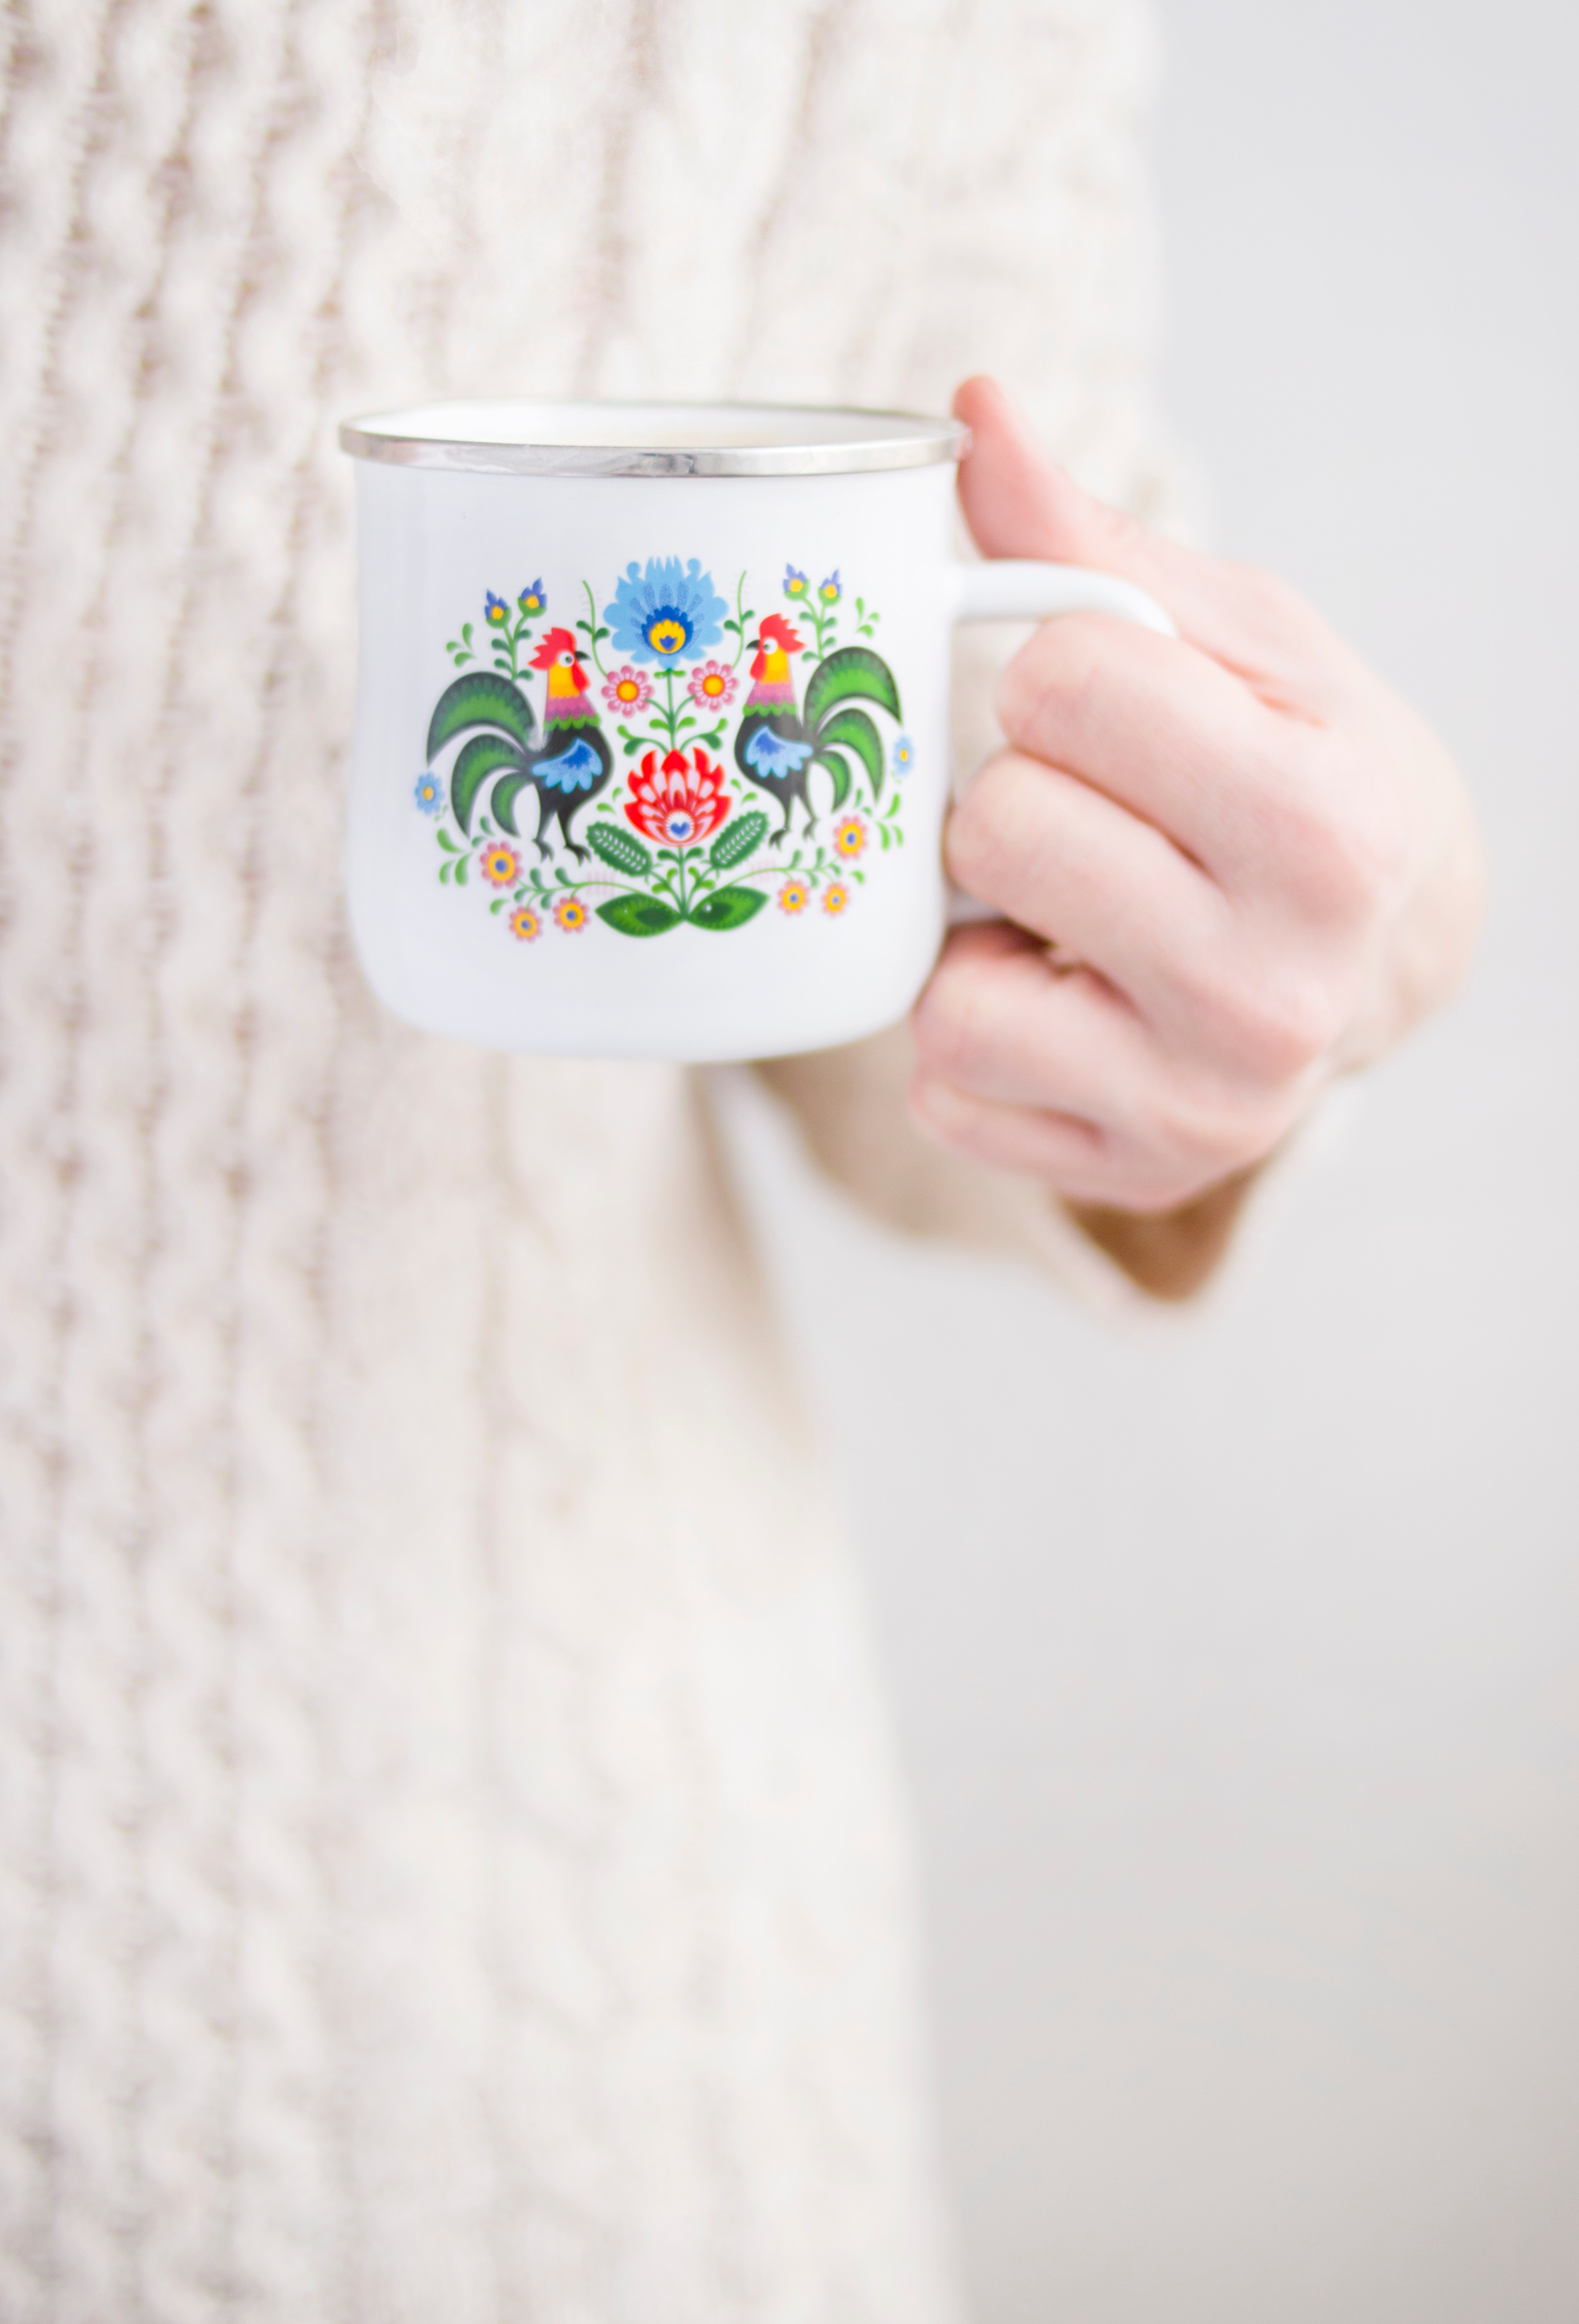
hand, drinkware, teacup, finger, textile, tableware